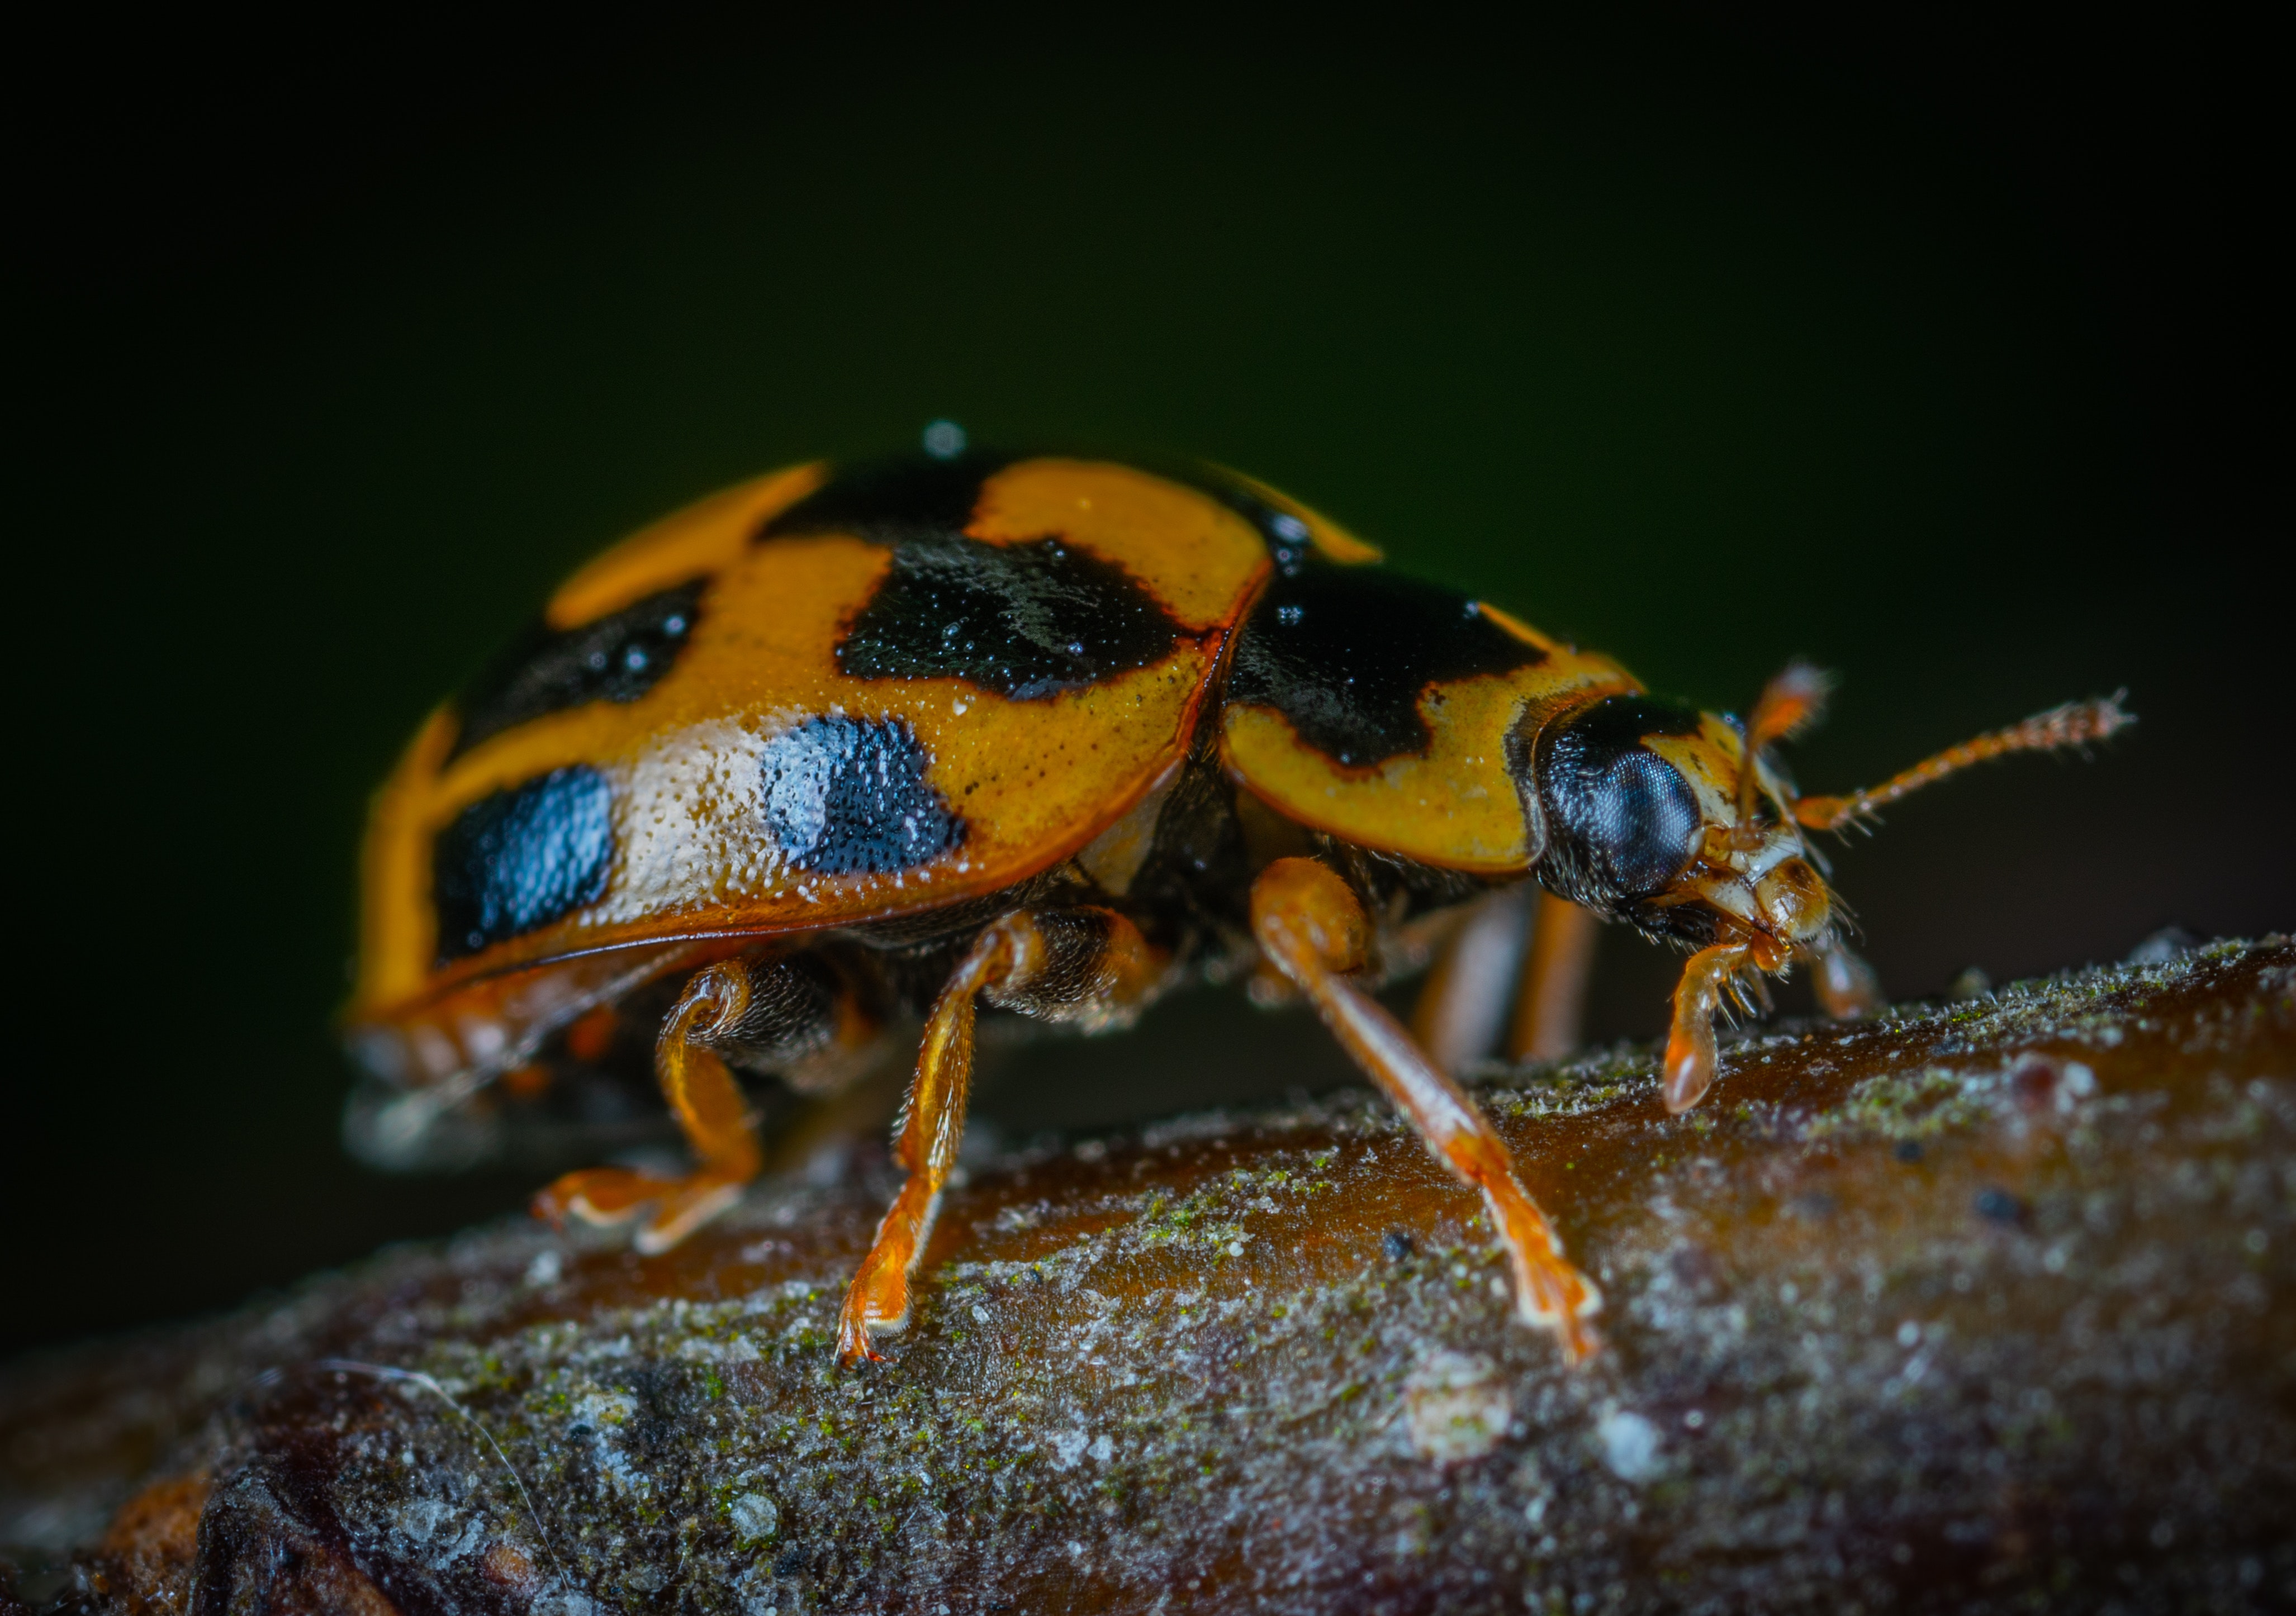
insect, macro photography, invertebrate, beetle, pest, close up, organism, wildlife, bug, leaf beetle, eye, arthropod, photography, weevil, Blister beetles, membrane winged insect, plant, scarabs